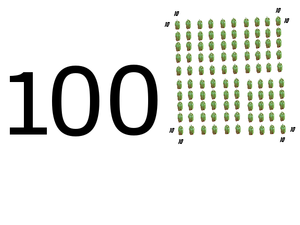
100 (tal)
100 (tal)
100 er: